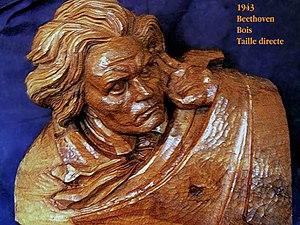
Buste
Albert Louis Edmond Chartier, né le 7 mai 1898 à Contres et mort le 5 février 1992 à Paris, est un peintre et sculpteur canadien d'origine française.